History of the United States Military Academy

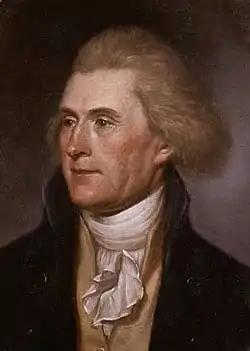
Thomas Jefferson

The academy can trace its earliest roots to the 1776 Continental Congress authorization of the establishment of a "Corps of Invalids". This organization would "give service to disabled officers" with one its missions being to impart "military knowledge to 'young gentlemen'". This "Corps" moved to the garrison at West Point in 1781, but few officers reported for duty and it was disbanded after the end of the war in 1783. In the years immediately following the Revolutionary War, West Point was the largest post in the army, with more than half of the approximately 100 authorized men in the entire army stationed there.